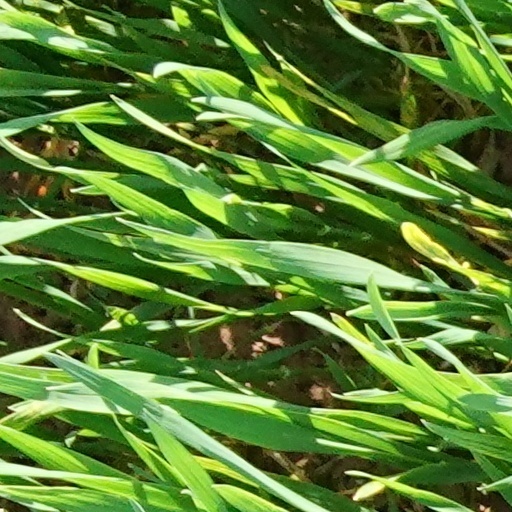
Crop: wheat